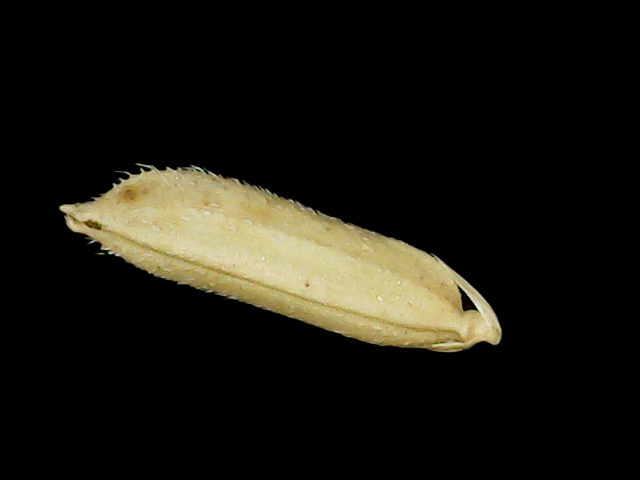
Rice variety: Binadhan14